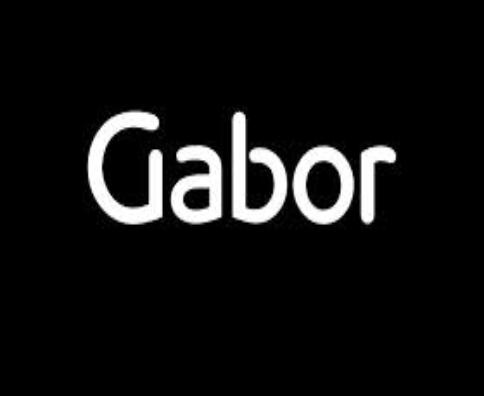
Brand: Gabor
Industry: Clothes